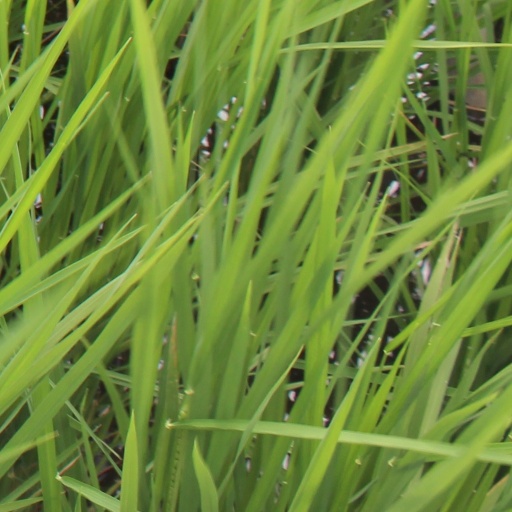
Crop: rice